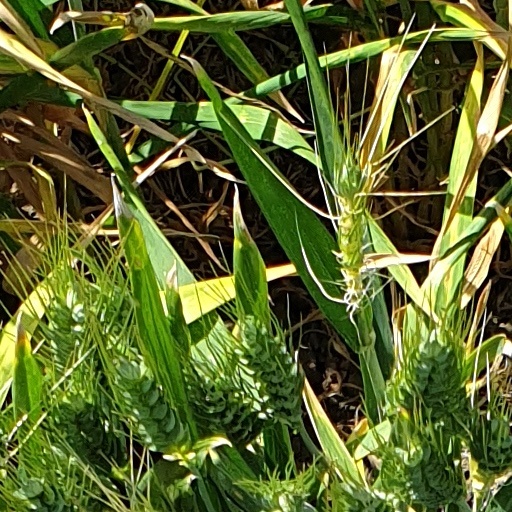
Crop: wheat